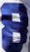
Number: 8